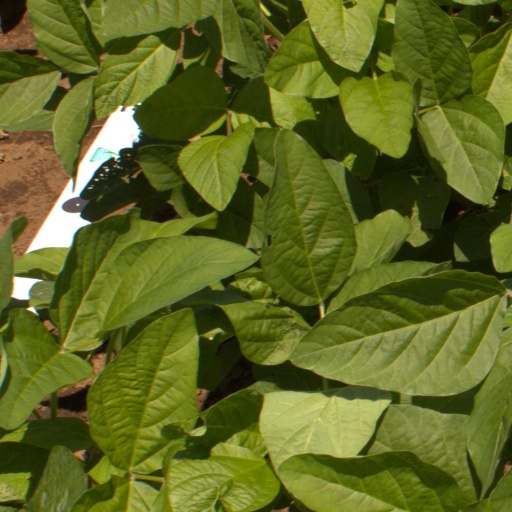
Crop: soybean